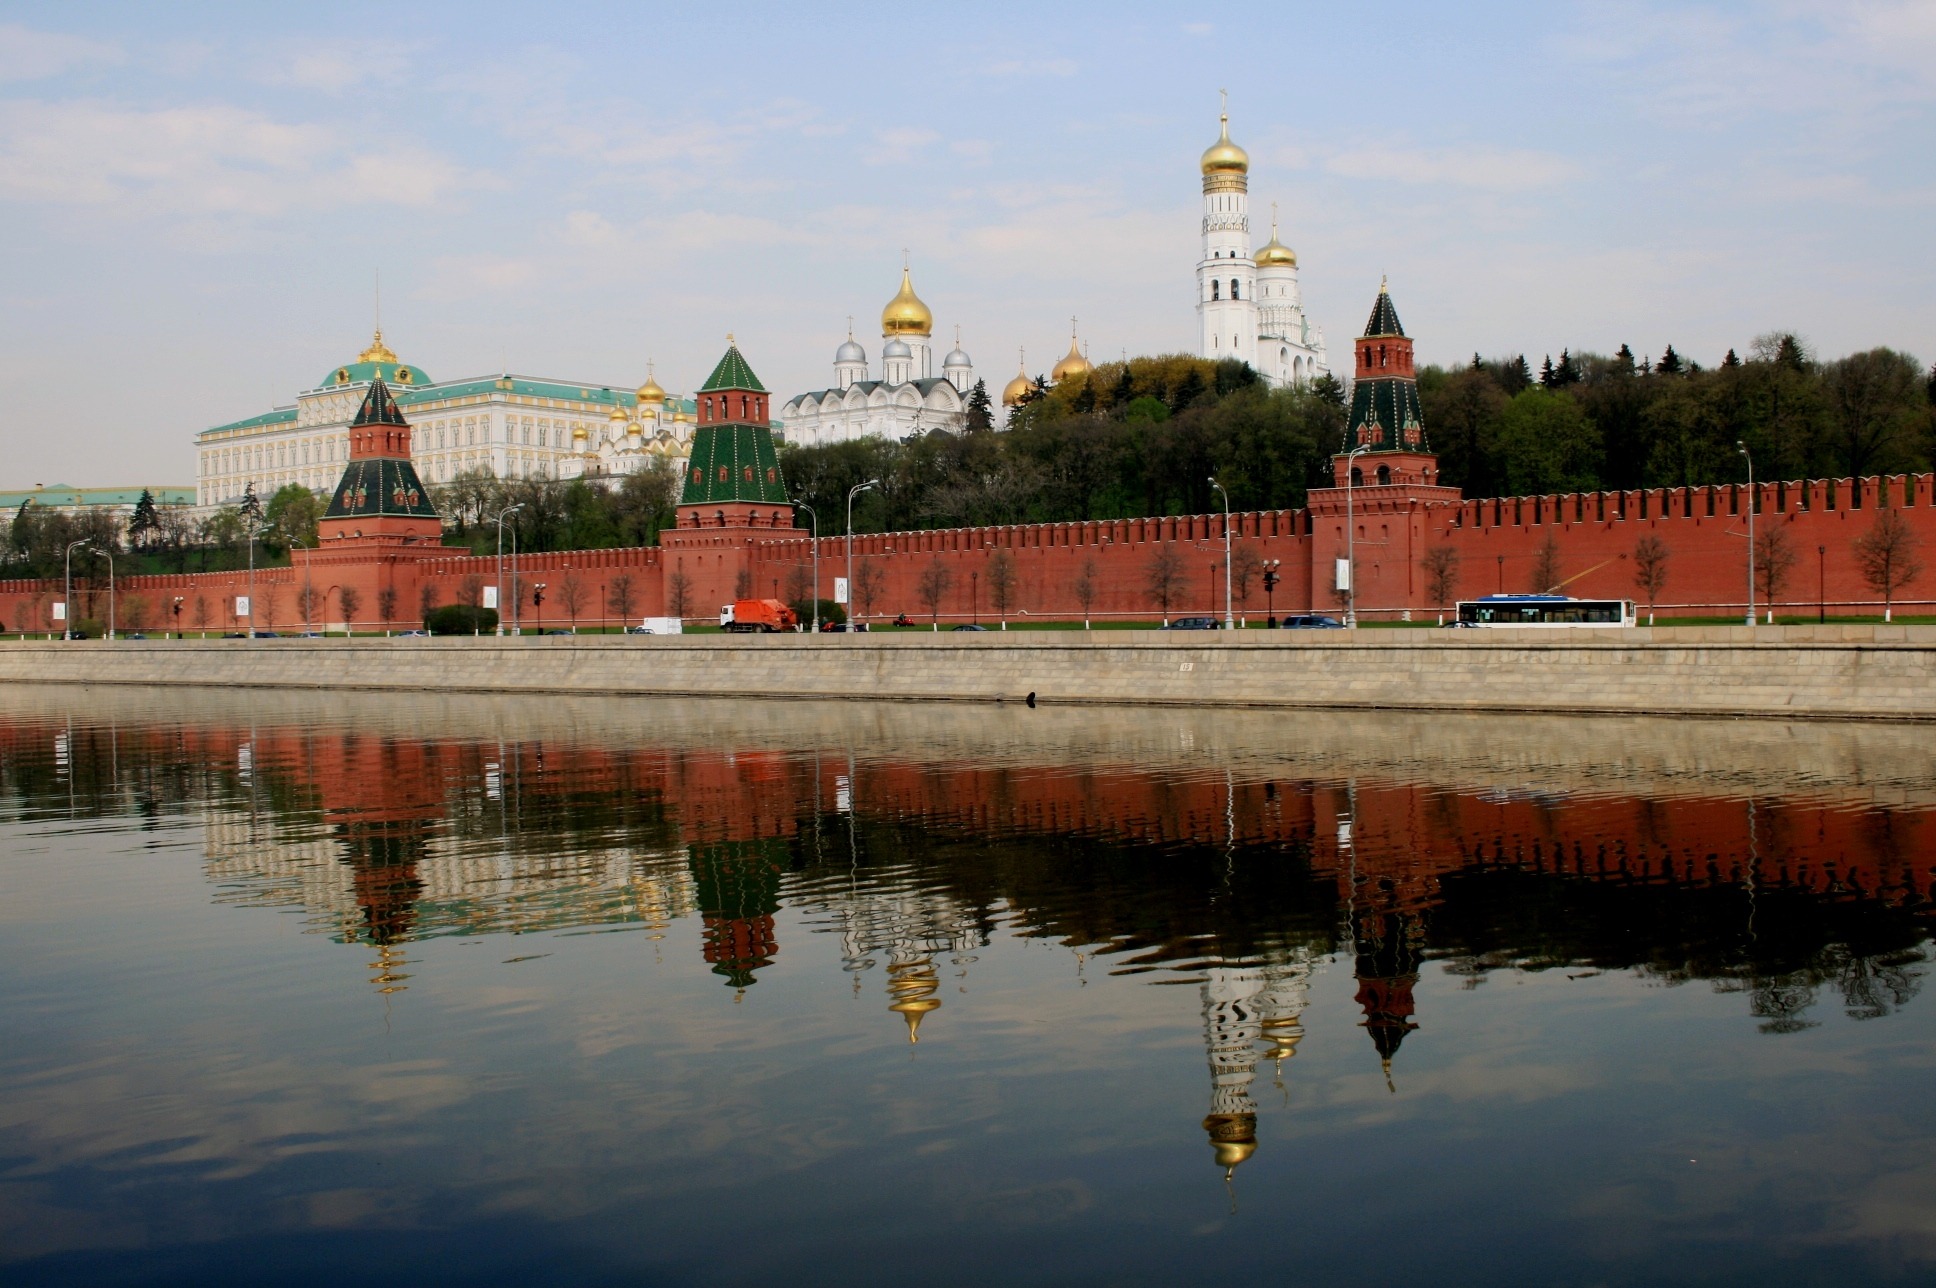
sea, water, chateau, river, reflection, tower, landmark, waterway, blue sky, moscow, russia, cathedrals, domes, bell towers, day time, white cathedrals, kremlin wall, great kremlin palace, kremlin towers, terracotta brickwork